Electronic Disturbance Theater

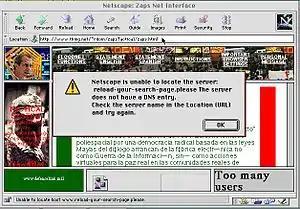
Floodnet software, September 9, 1998

The group's objective was, with the use of digital media and internet based technology, to demonstrate nonviolent resistance in support of the Zapatista rebels residing in the state of Chiapas in Mexico. EDT uses both e-mail and the web to promote their work around the world, encouraging fellow supporters to download and run a tool based on HTML (Hyper Text Markup Language) and Java applet (an internet program used to help support interactive web-based features or programs that a HTML cannot provide alone) called FloodNet. FloodNet is a computer-based program, created by members of the Electronic Disturbance theater company Carmin Karasic and Brett Stalbaum.